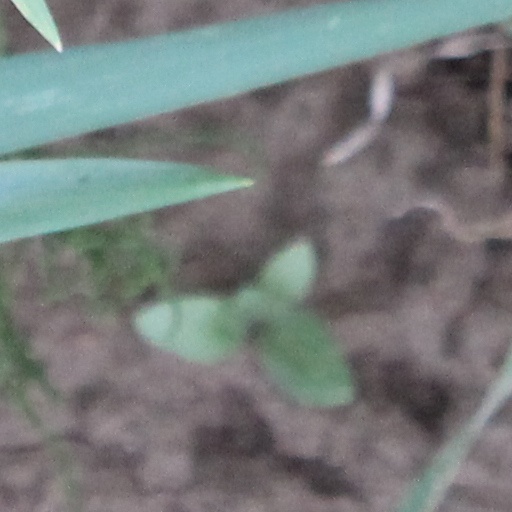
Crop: wheat